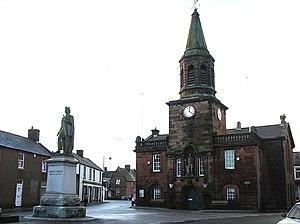
Lochmaben est une petite ville d'Écosse, et dispose d'un château autrefois important. La ville se trouve à 6,5 km de Lockerbie, en Dumfries and Galloway.